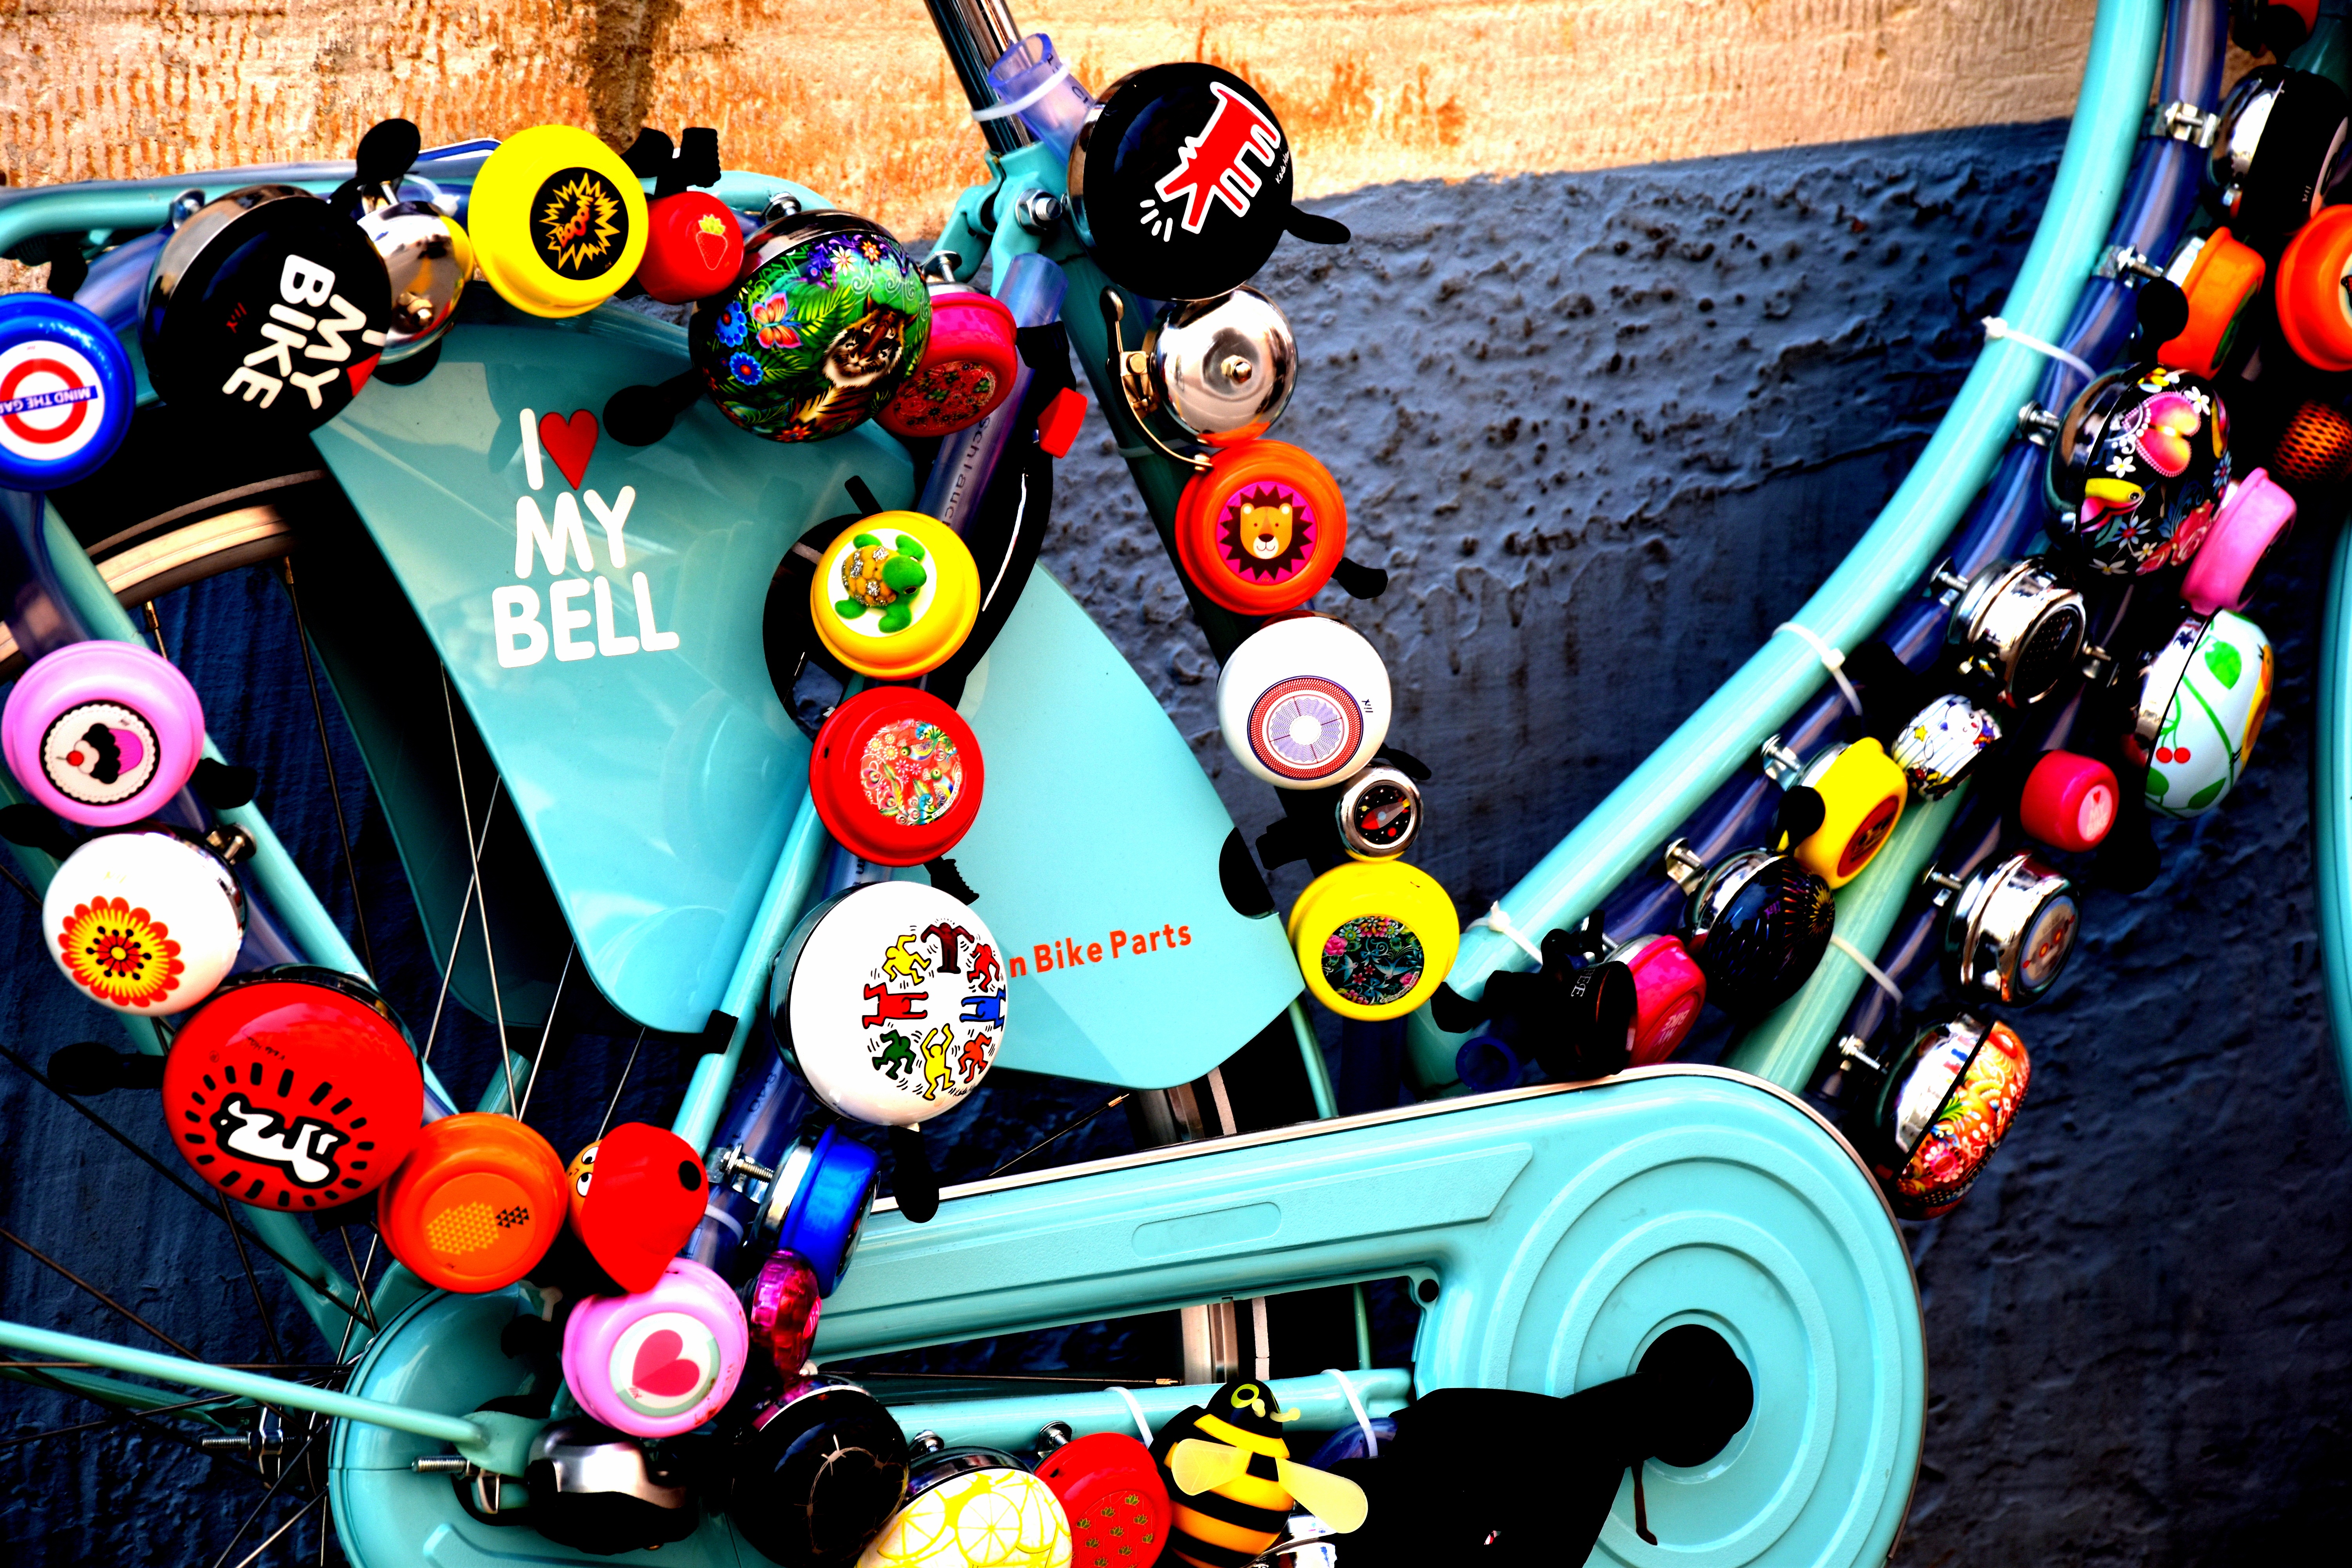
vehicle